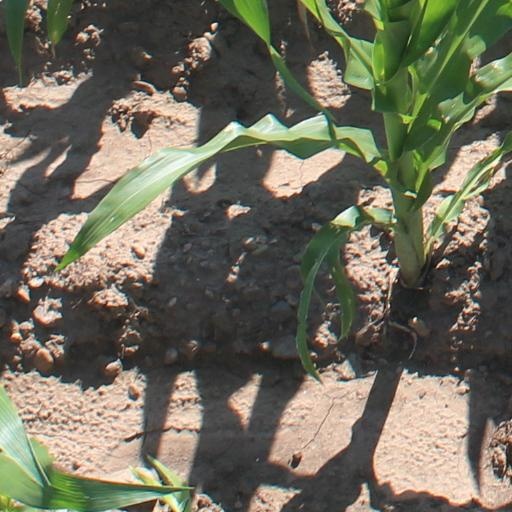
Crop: maize; corn